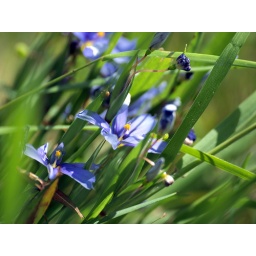
Tiny flowers hiding in the grass smaller then a dime.